Esteban Siller

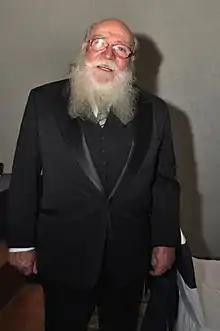
Esteban Siller Garza

Esteban Siller Garza (17 April 1931 – 23 October 2013) was a Mexican voice actor from Monterrey, Nuevo León.